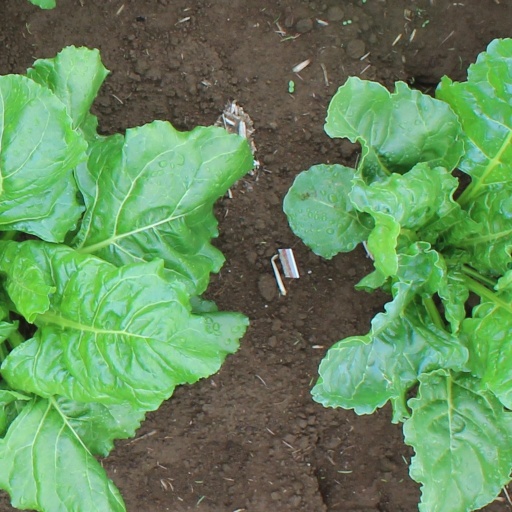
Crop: sugar beet